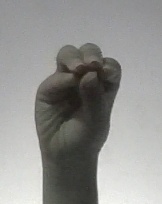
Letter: ha